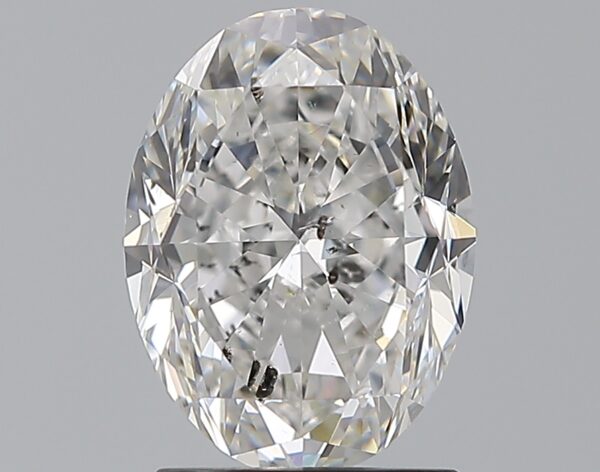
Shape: oval
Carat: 1.89
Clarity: SI2
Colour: E
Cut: VG
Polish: EX
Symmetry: EX
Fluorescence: N
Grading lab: GIA
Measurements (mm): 9.01 x 6.74 x 4.45